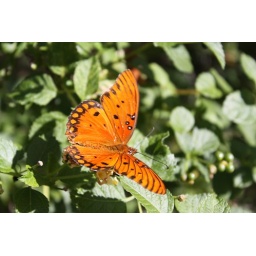
This little butterfly was flying in our front yard.